Ngārua Caves

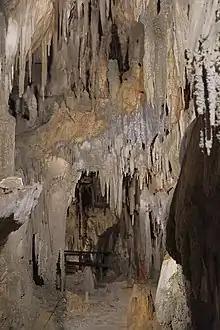
Stalactites above walkway through Ngārua Caves

The Ngārua Caves are a series of limestone caves in the Tākaka Hill range south of Abel Tasman National Park.